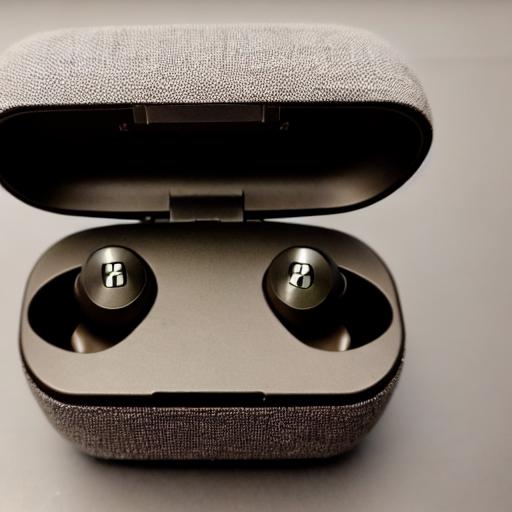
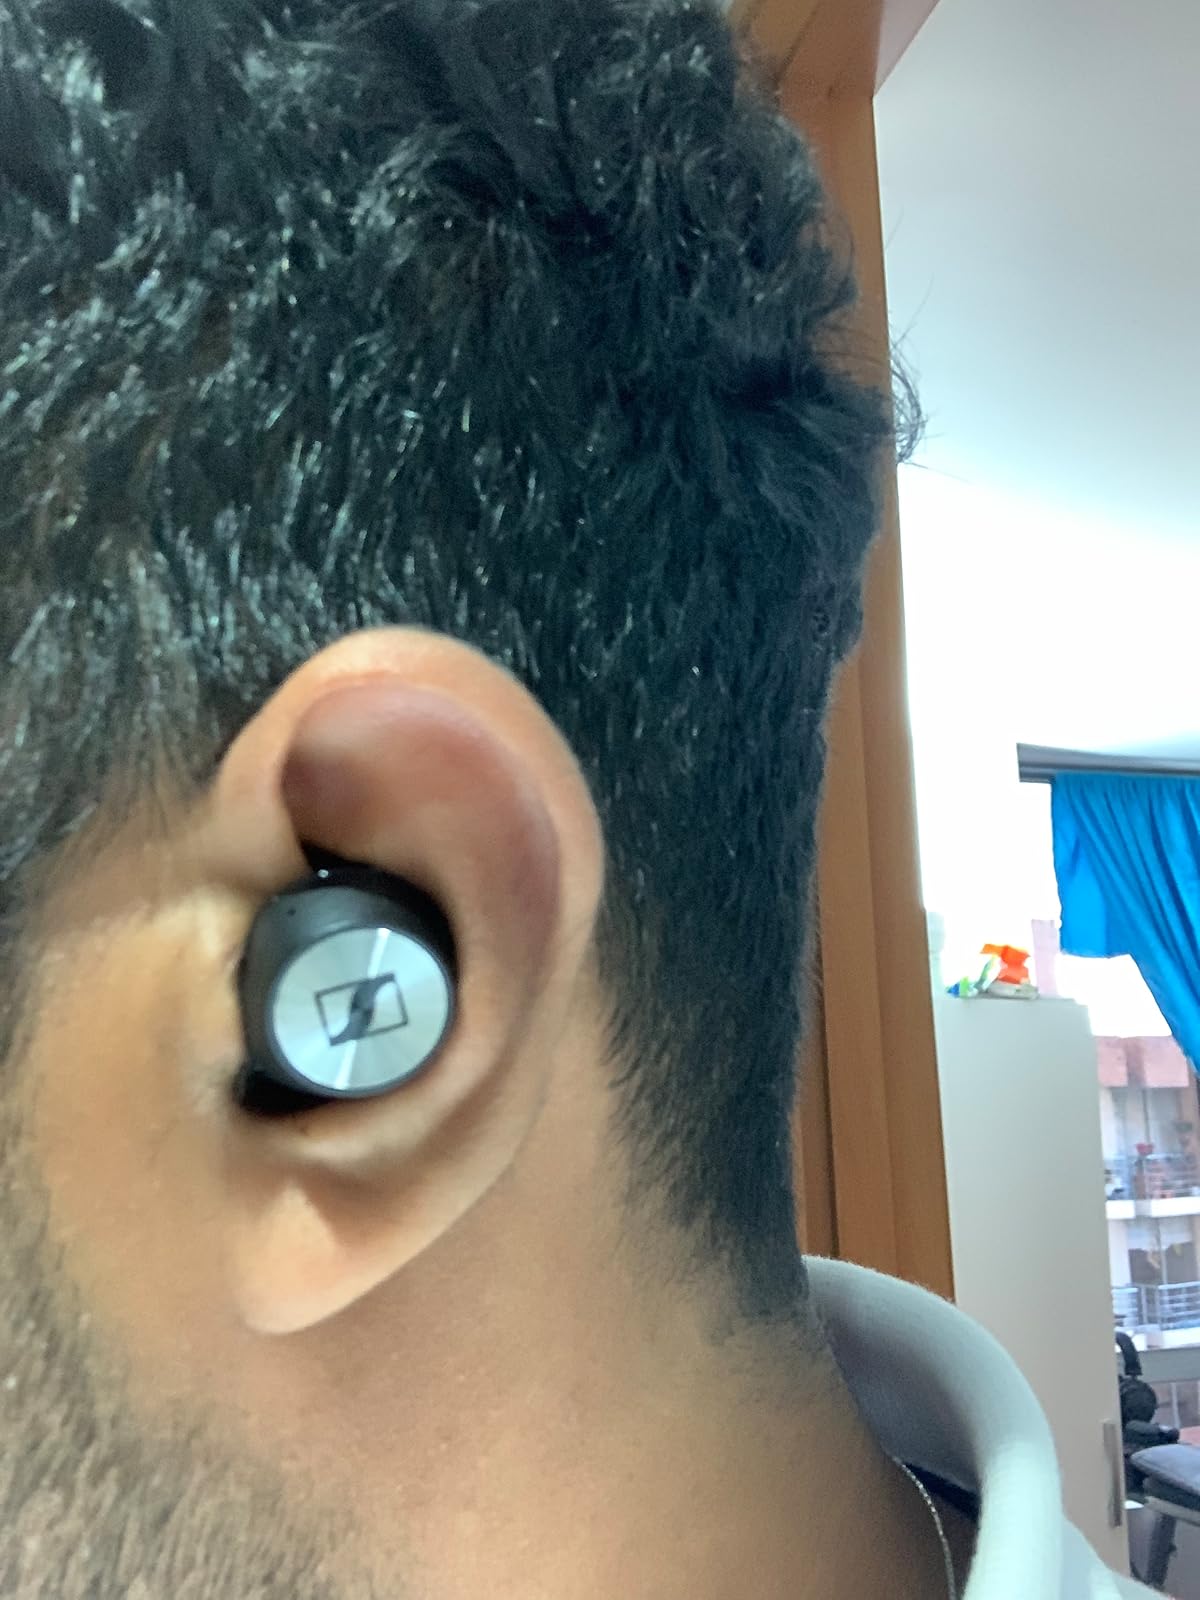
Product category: earbuds
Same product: no